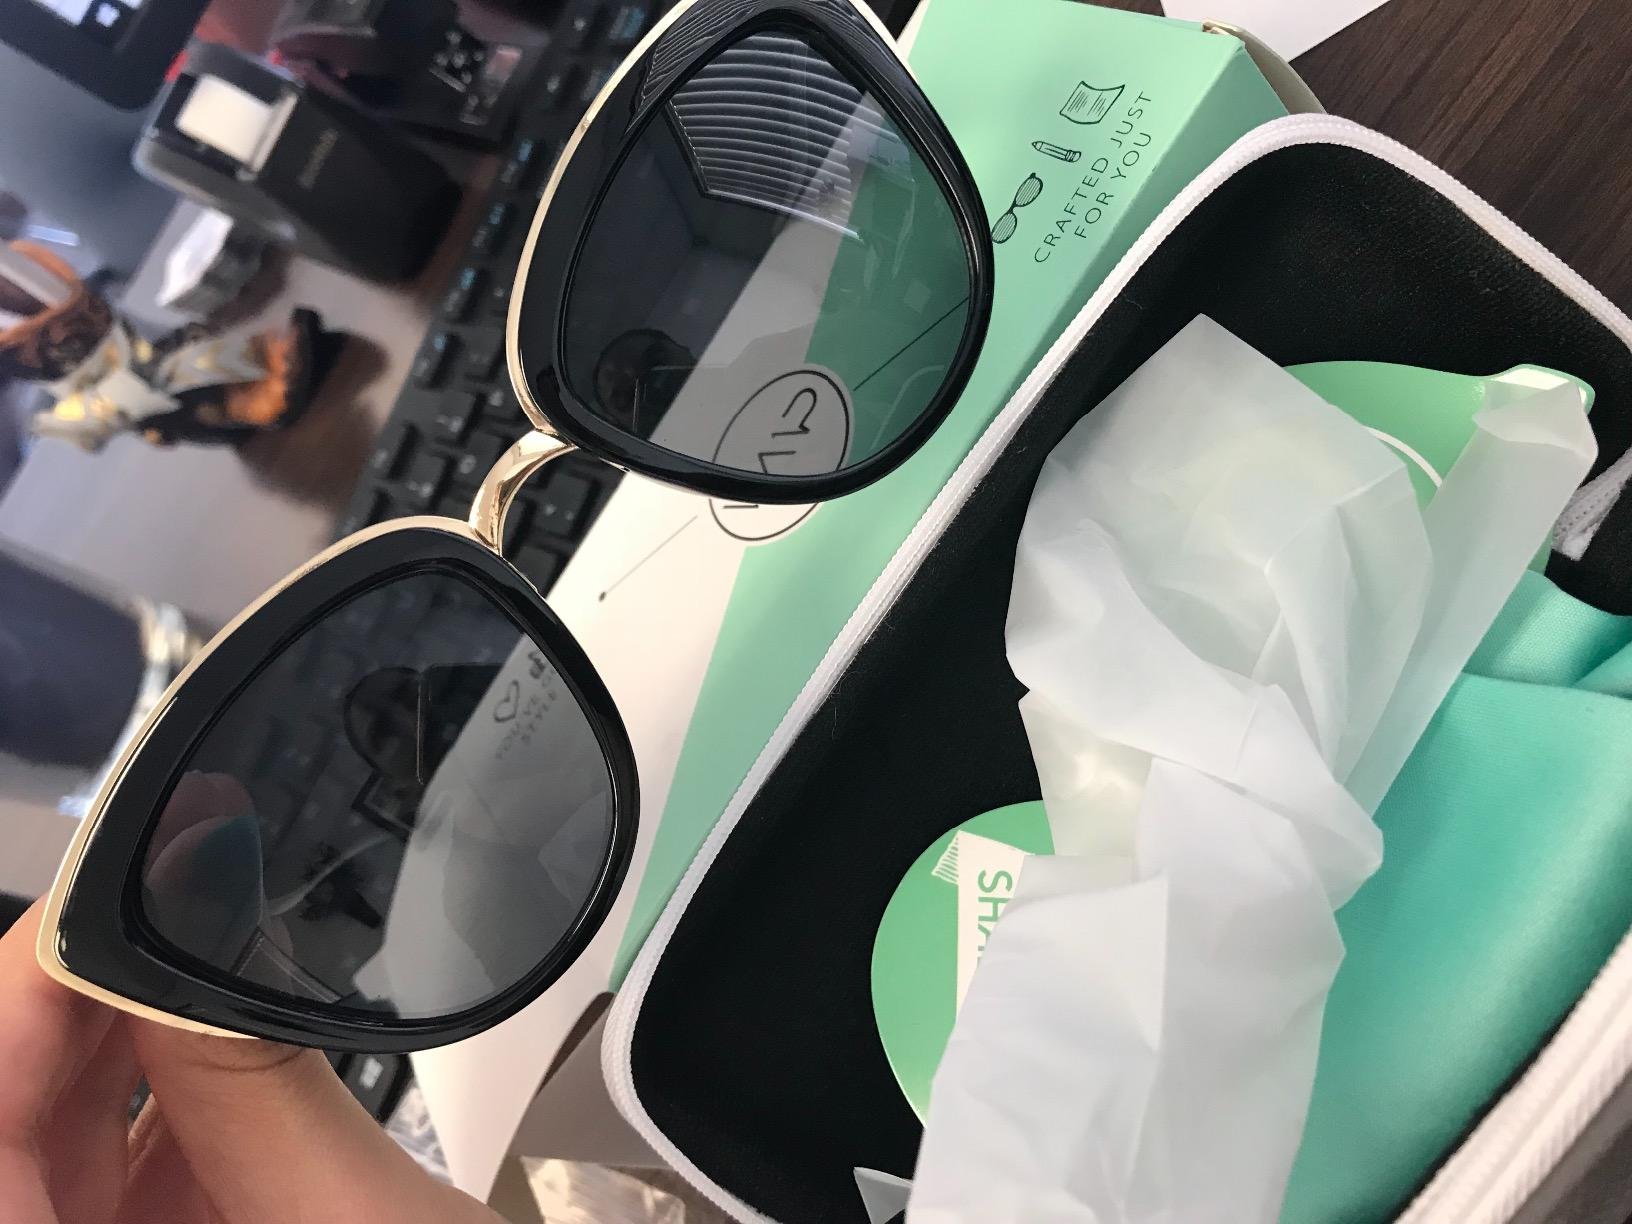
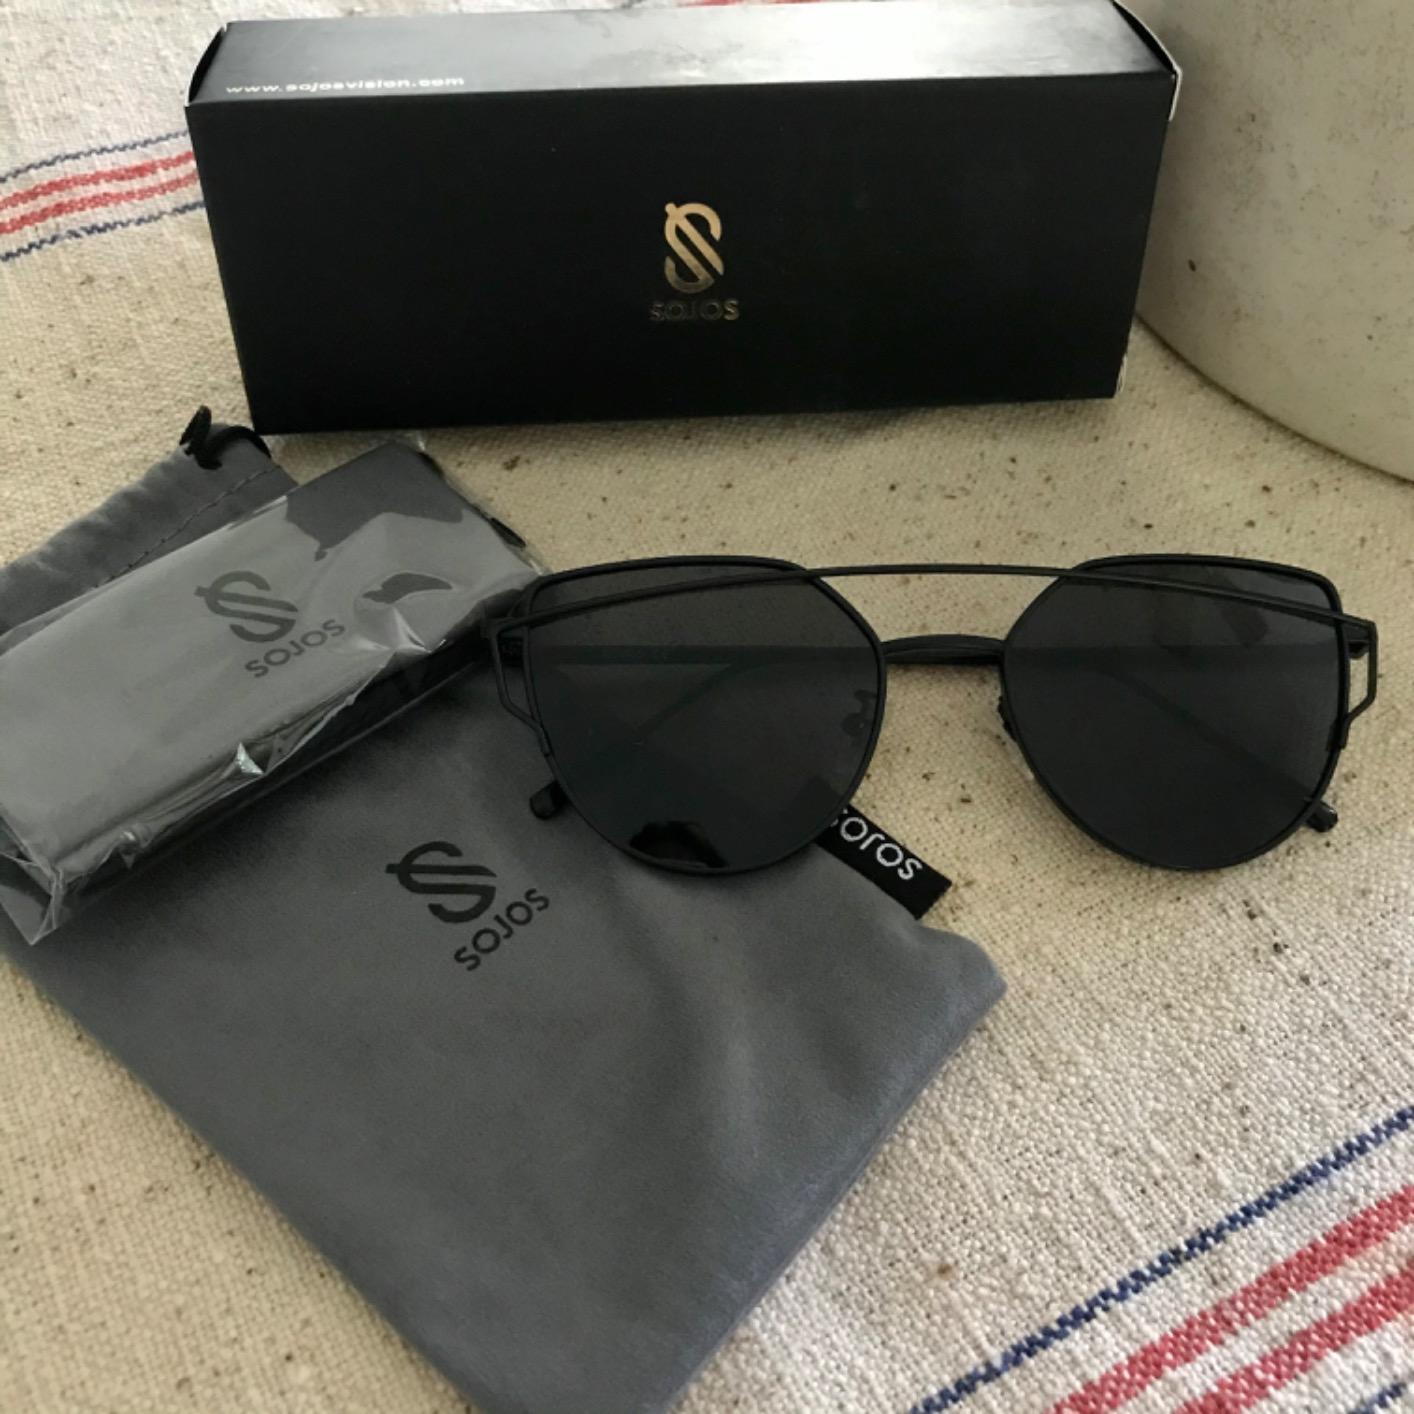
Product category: accessories_sunglasses
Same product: no